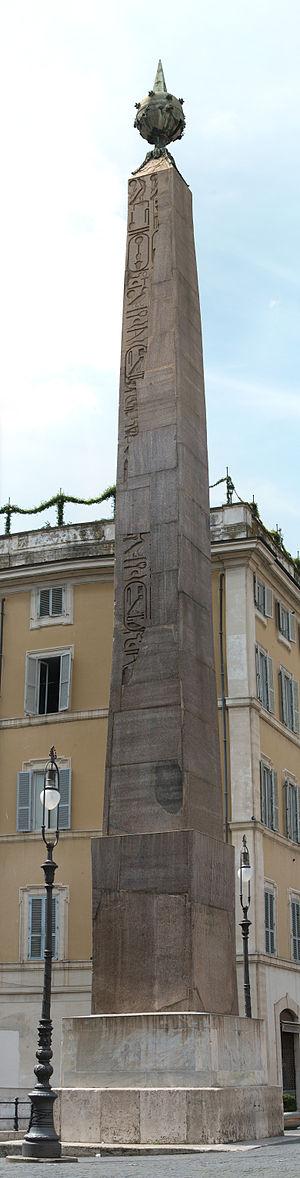
Le Massacre des Innocents est un tableau peint à Rome par Nicolas Poussin et conservé au musée Condé à Chantilly en France.